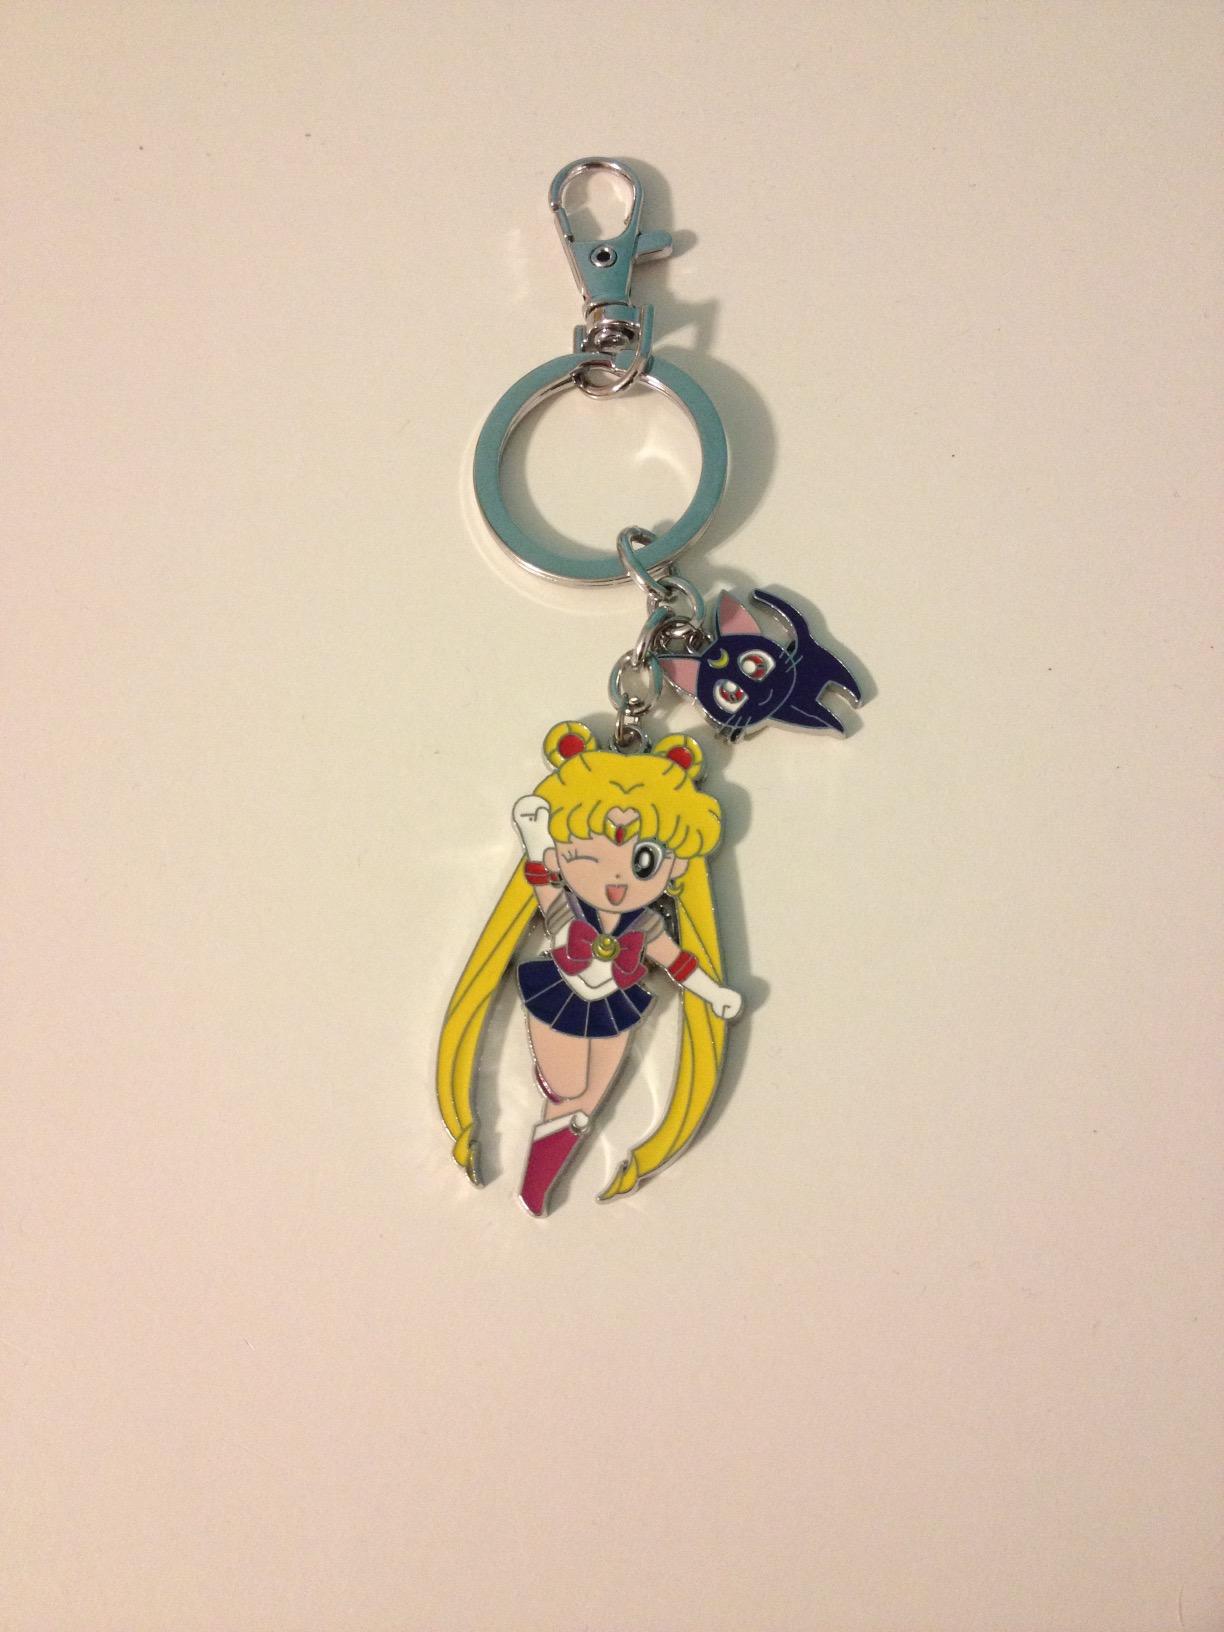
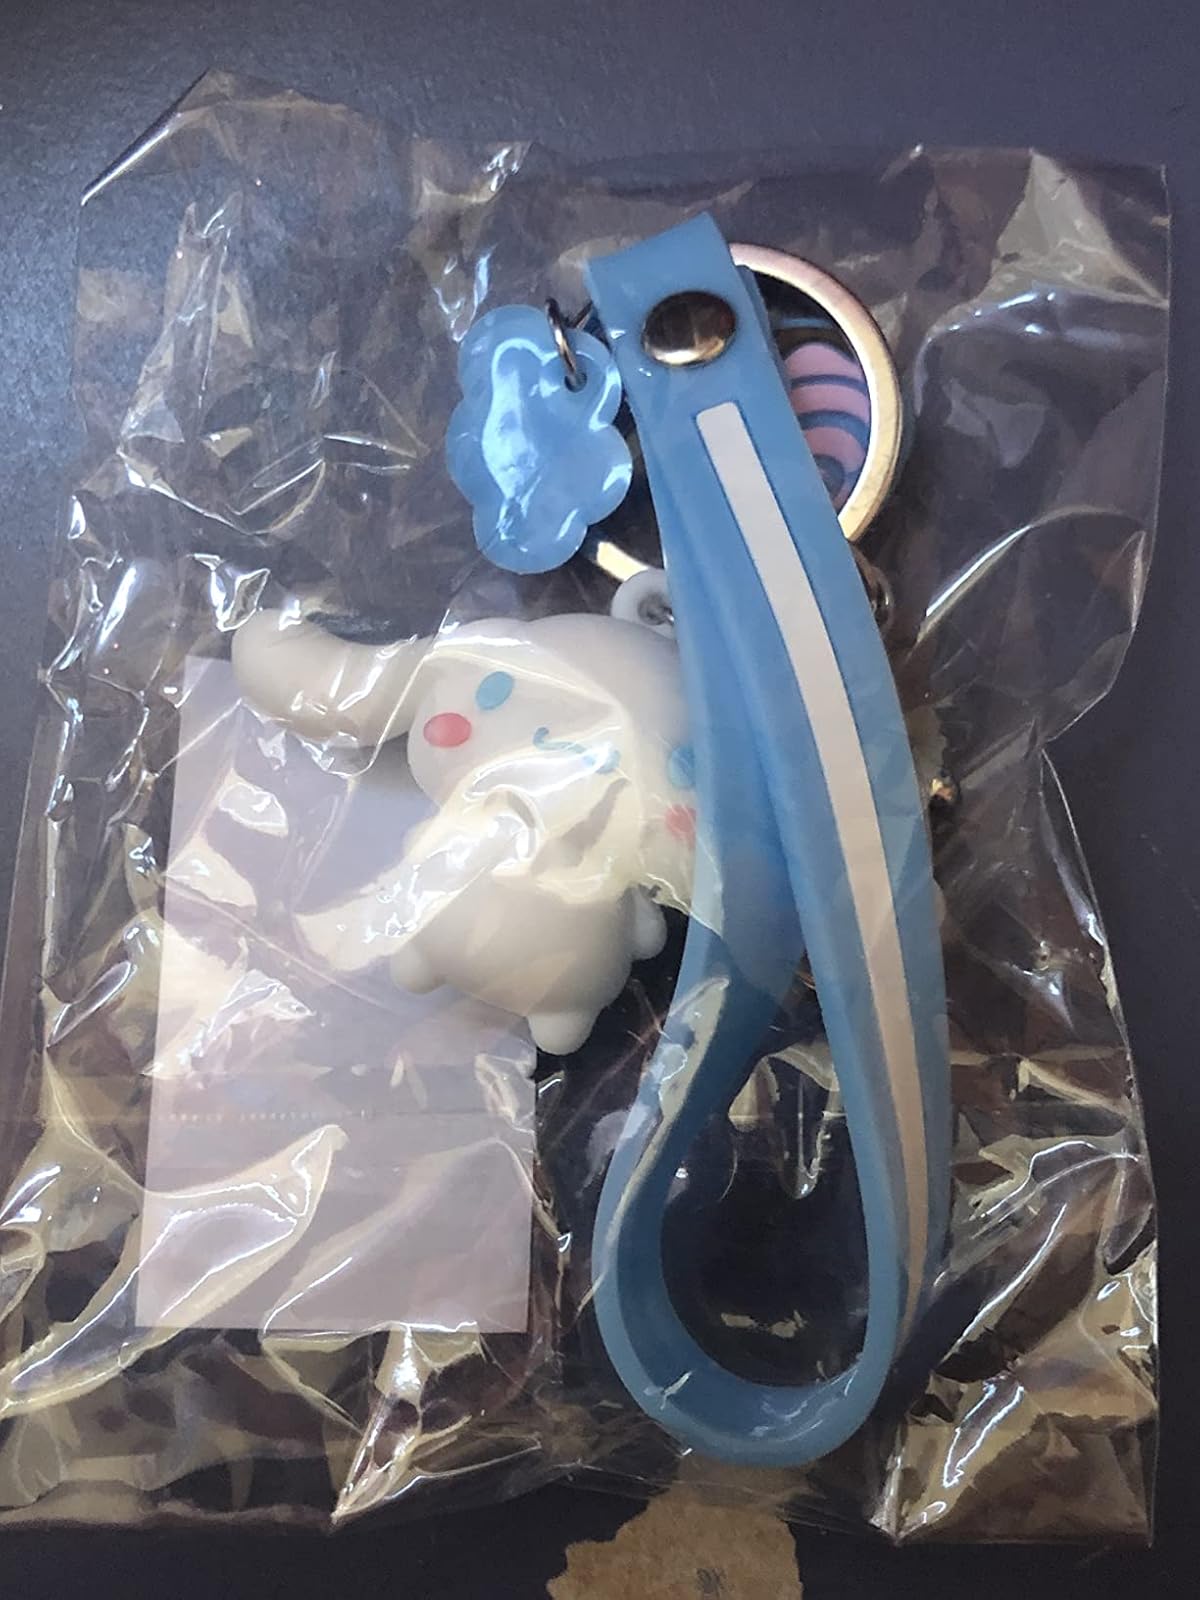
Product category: accessories_keychain
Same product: no